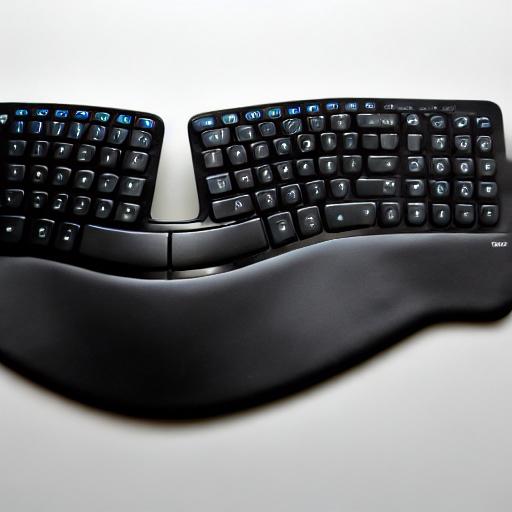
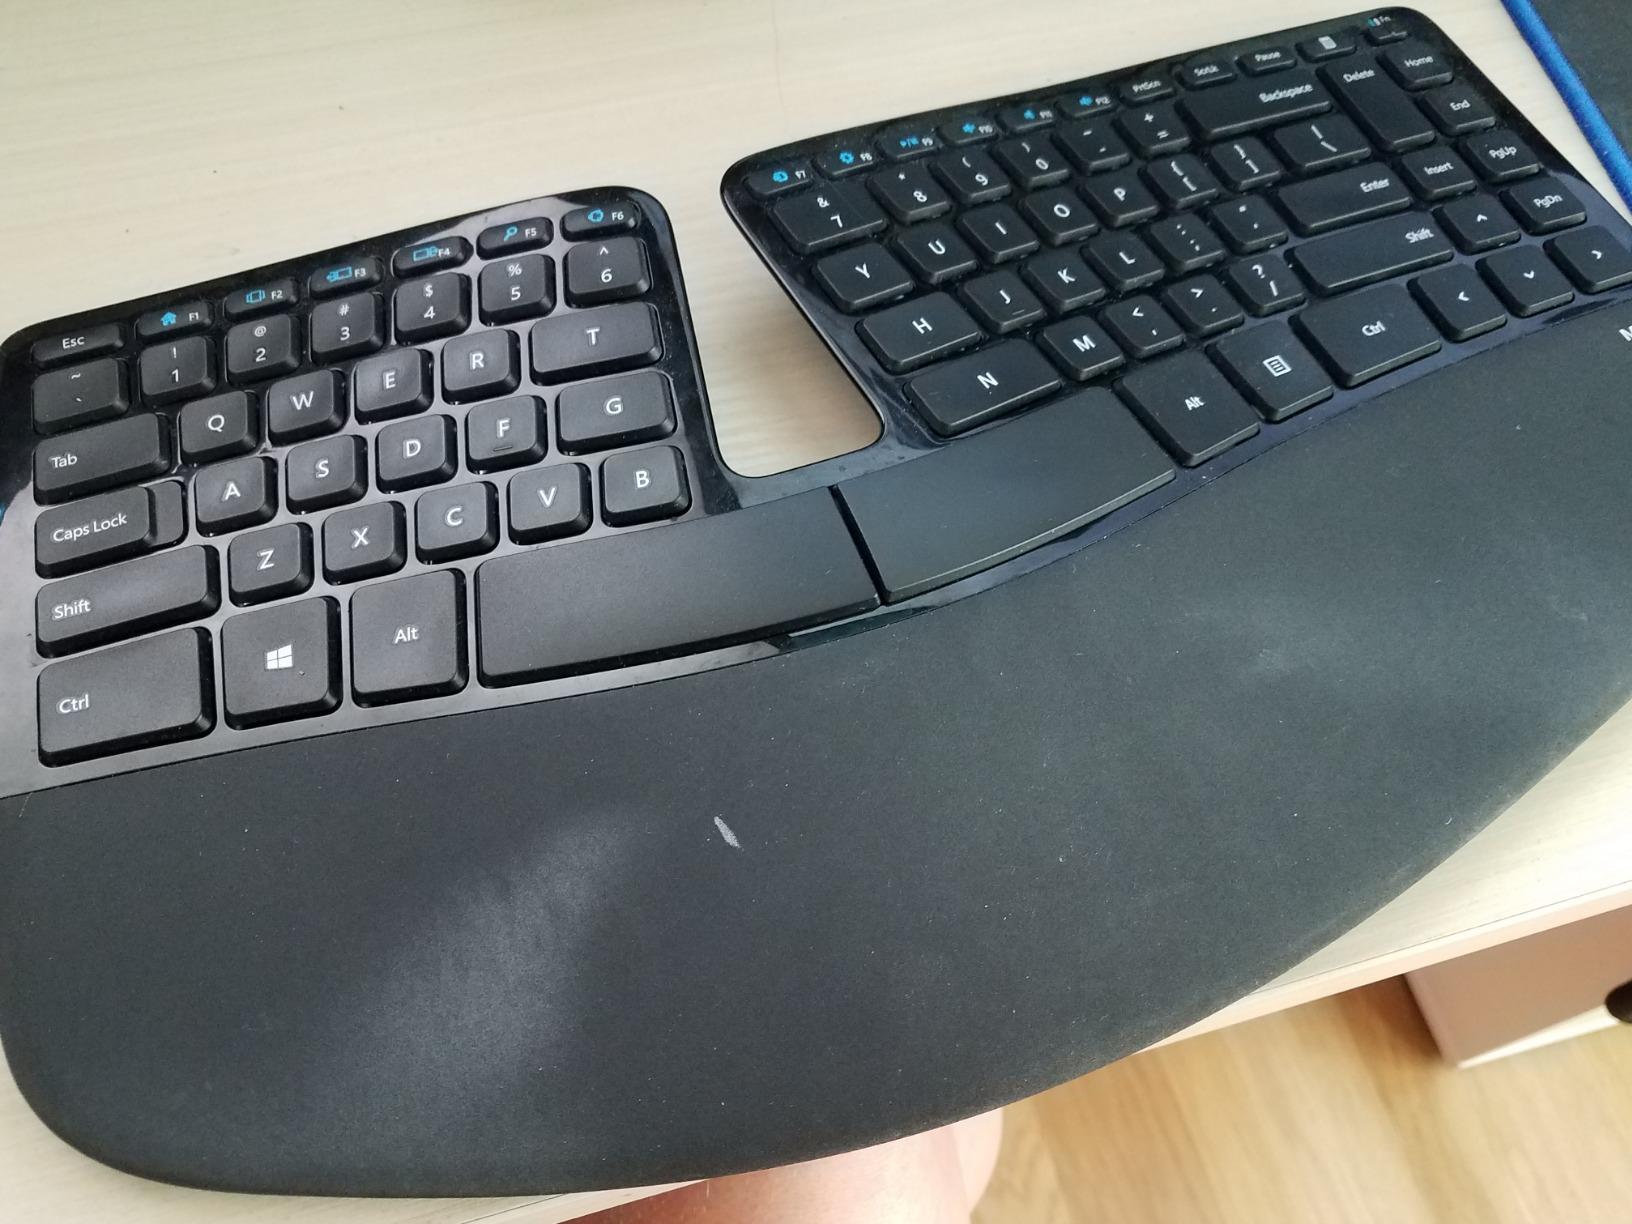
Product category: keyboard
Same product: no